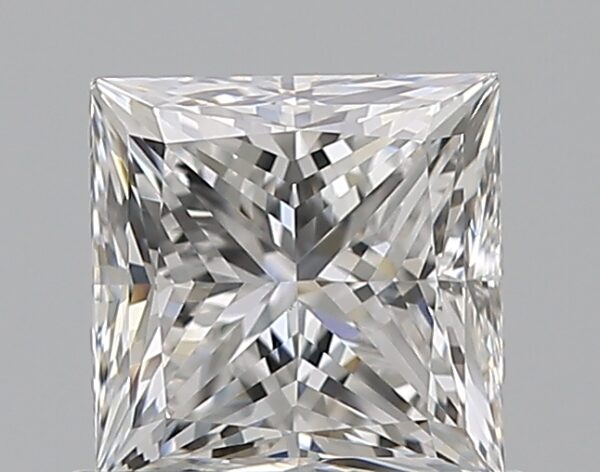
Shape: princess
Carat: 0.96
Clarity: VS1
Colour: E
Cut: VG
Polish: EX
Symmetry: VG
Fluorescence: N
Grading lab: GIA
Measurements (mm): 5.32 x 5.28 x 3.98